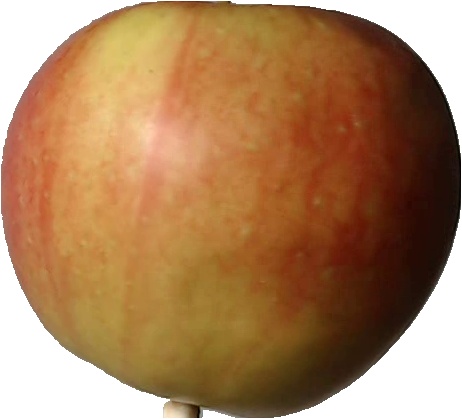
Label: apple_red_2